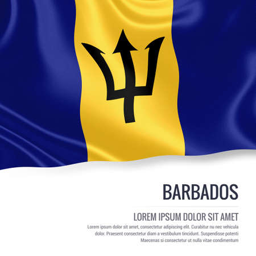
silky flag waving on an isolated white background with the white text area for your advert message .